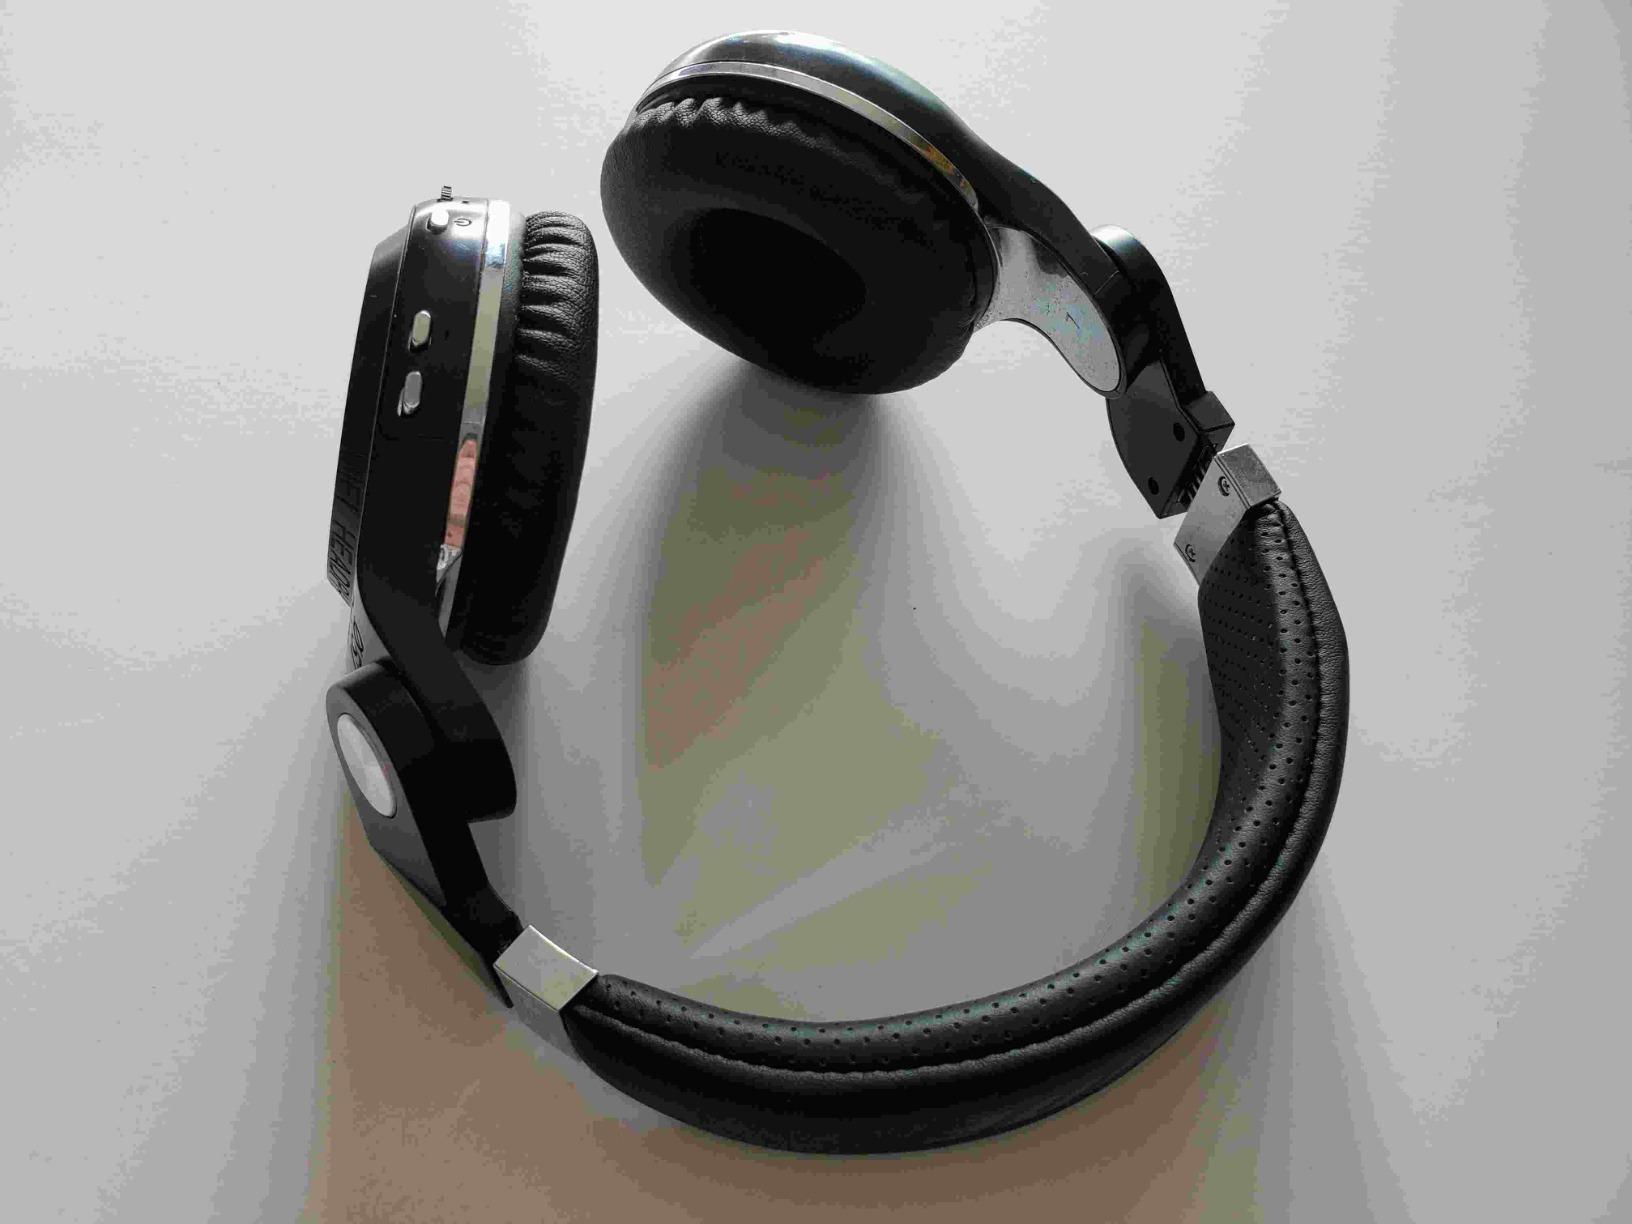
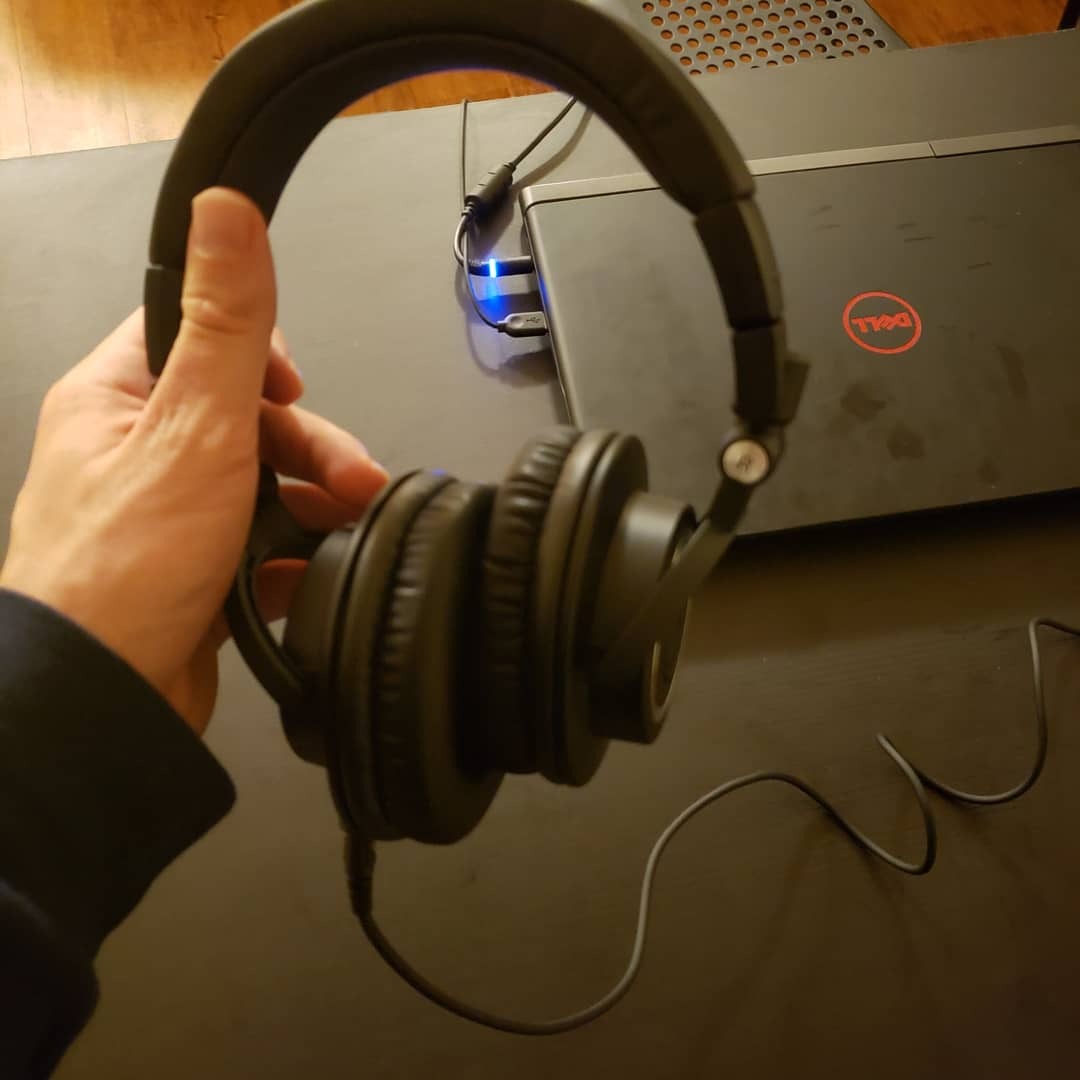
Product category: headphones
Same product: no